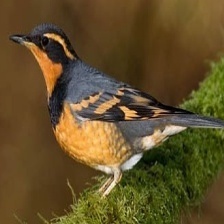
Species: VARIED THRUSH
Scientific name: IXOREUS NAEVIUS